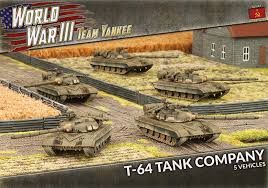
Label: T-64